Kostandin Kristoforidhi

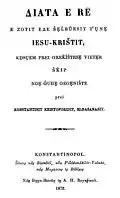
Kostandin Kristoforidhi's New Testament in the Gheg dialect

He was born in Elbasan and from 1847 studied at the Zosimea Greek college in Ioannina, where he became friends with Johann Georg von Hahn by helping him learn Albanian and write a German-Albanian dictionary. In 1856 or 1857 he joined a Protestant church in Izmir after his conversion to Protestantism, thus becoming the first known Albanian Protestant.